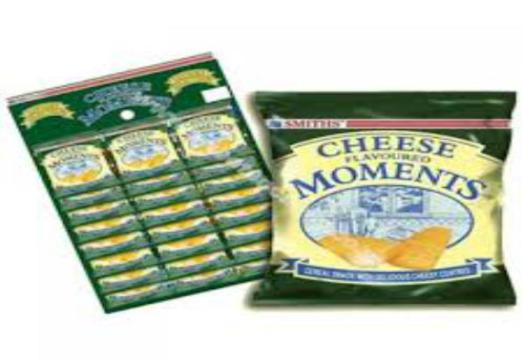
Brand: cheese flavoured moments
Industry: Food